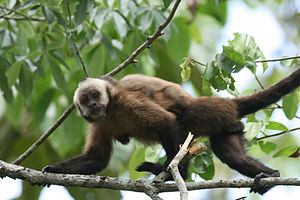
Cebidae / Levevis
Brunhovedet kapucinerabe (Cebus apella)
Cebidae er en af fem familier af vestaber. Den omfatter dødningehovedaber og kapucineraber. Familien omfattede tidligere også sakiaber, uakarier, springaber, edderkopaber, uldaber og brølaber, der til sammen blev kaldt sapajuer eller pelsaber.